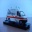
Label: ambulance